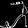
Label: Sandal